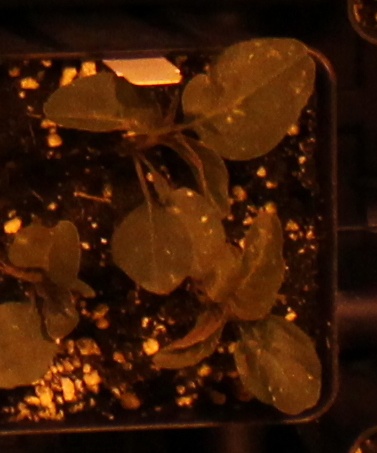
Label: Redroot Pigweed